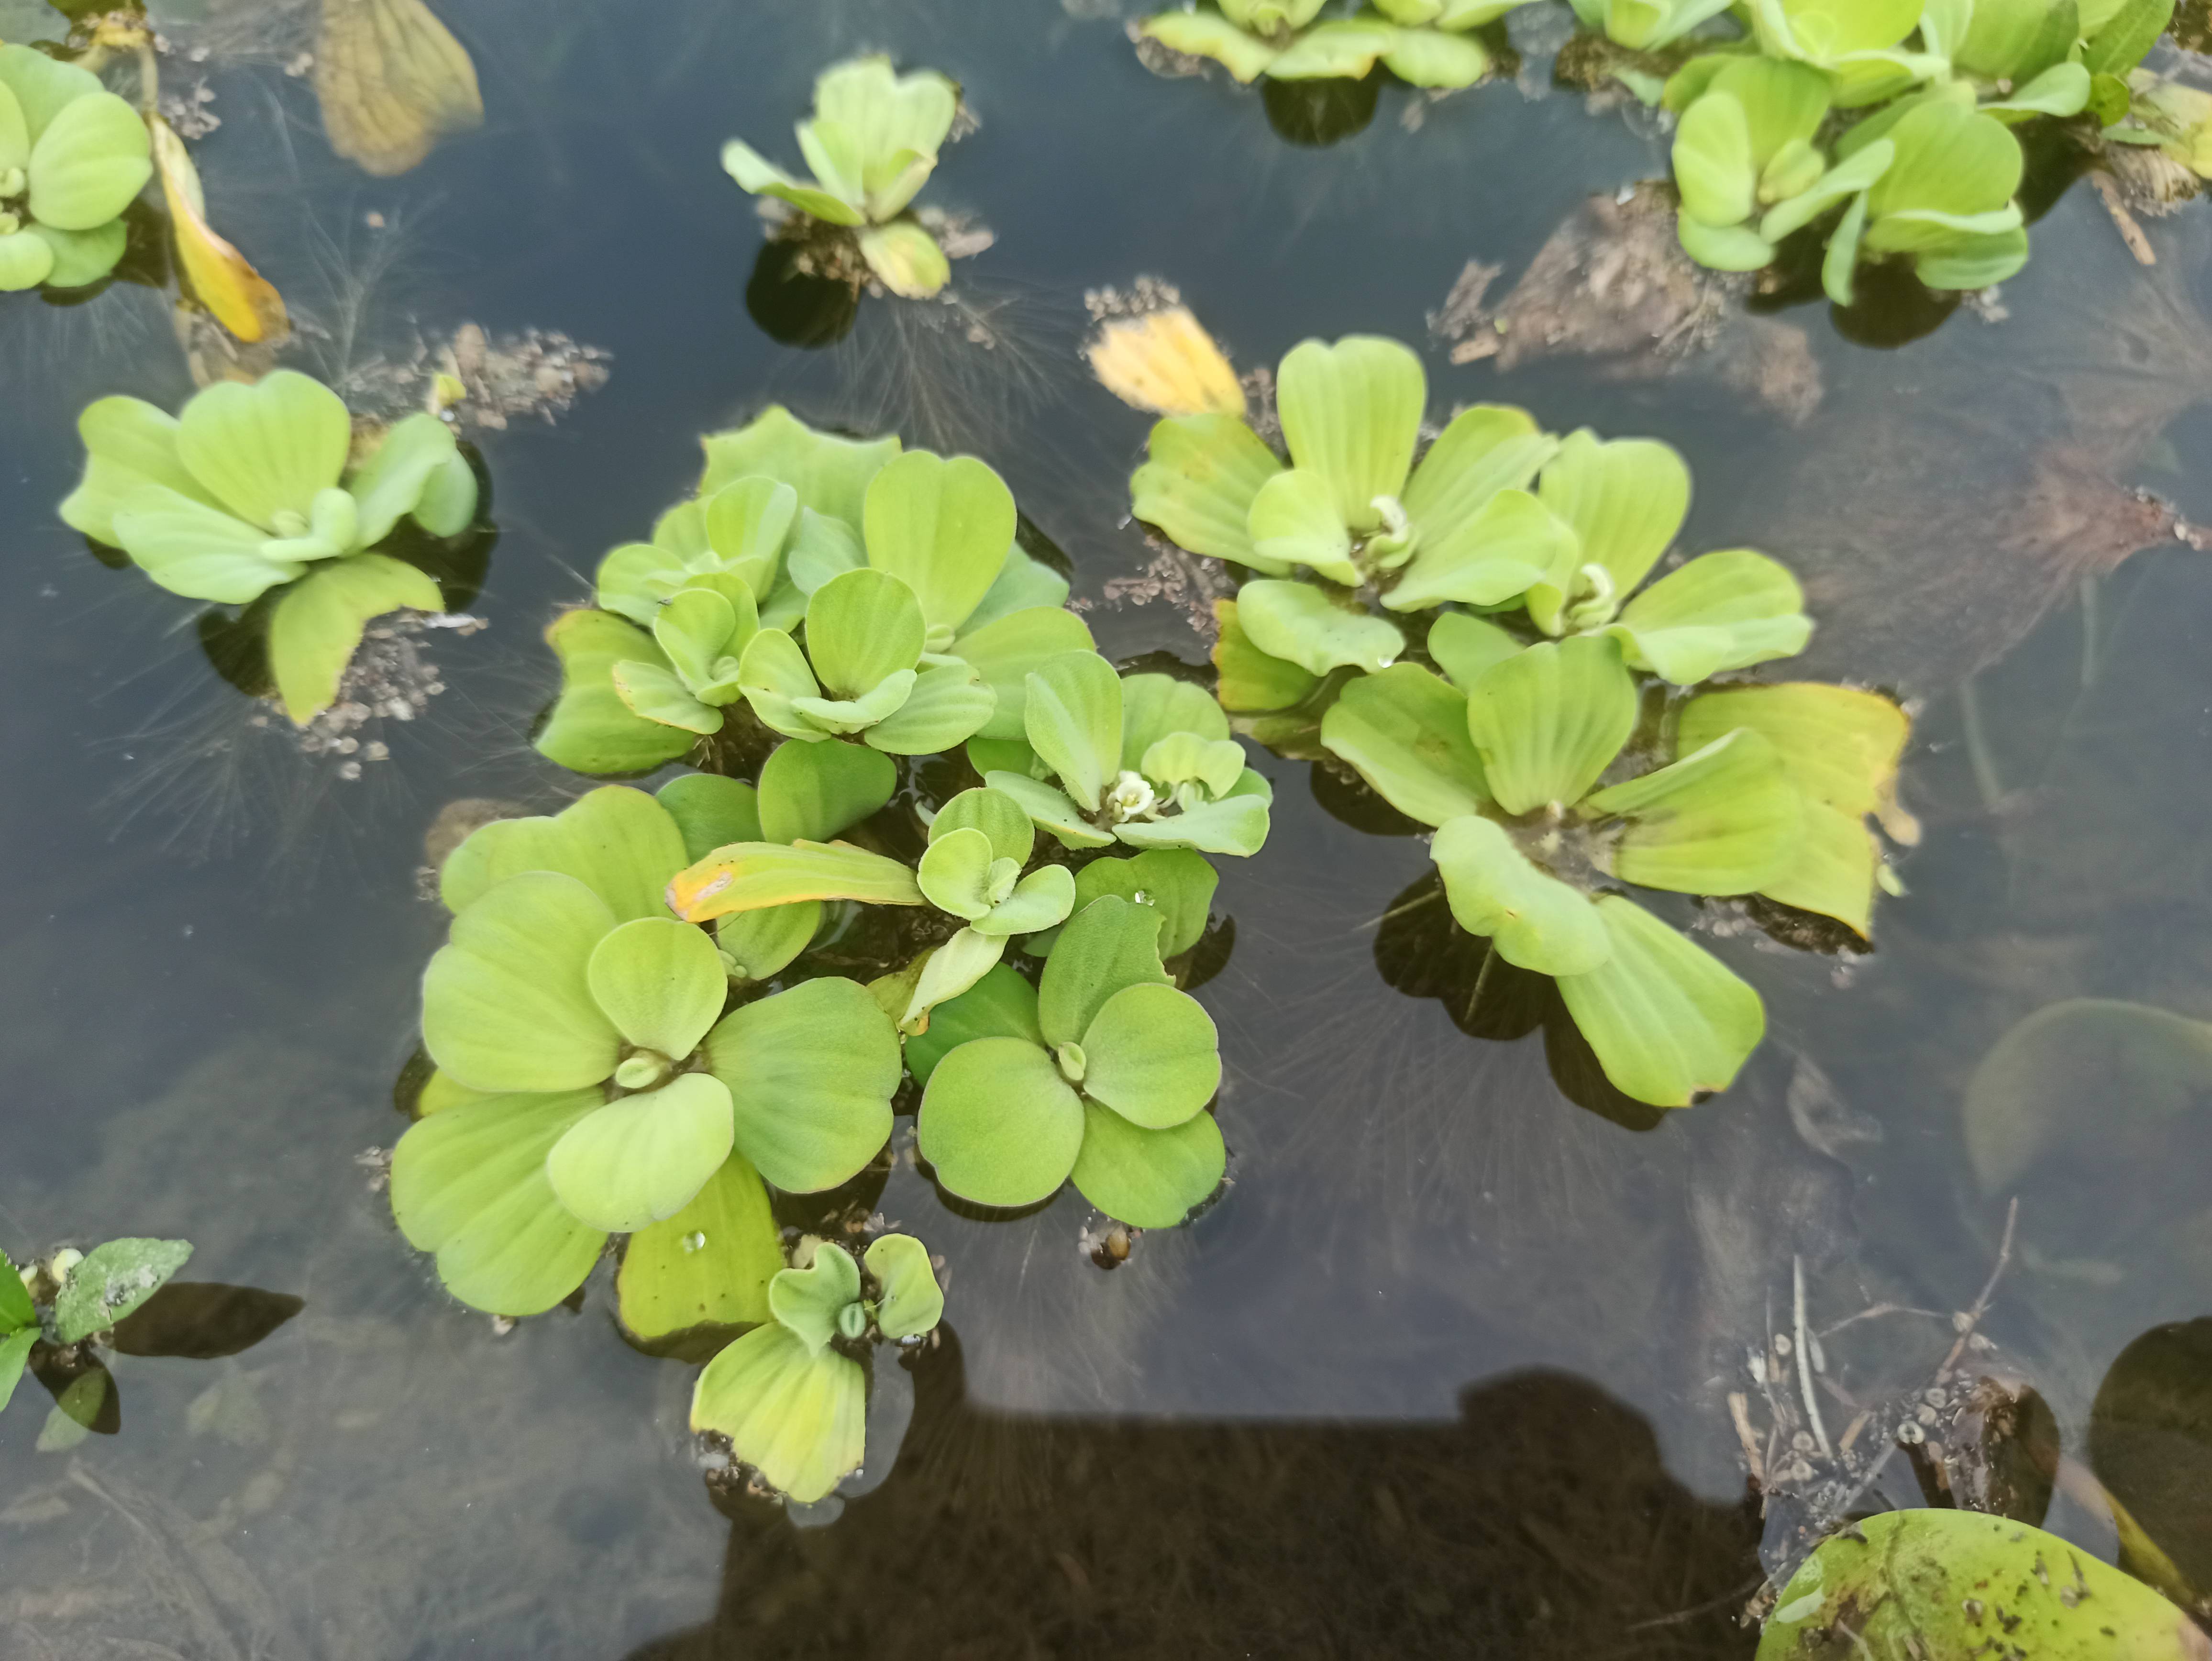
Species: Water Lettuce (Pistia stratiotes)